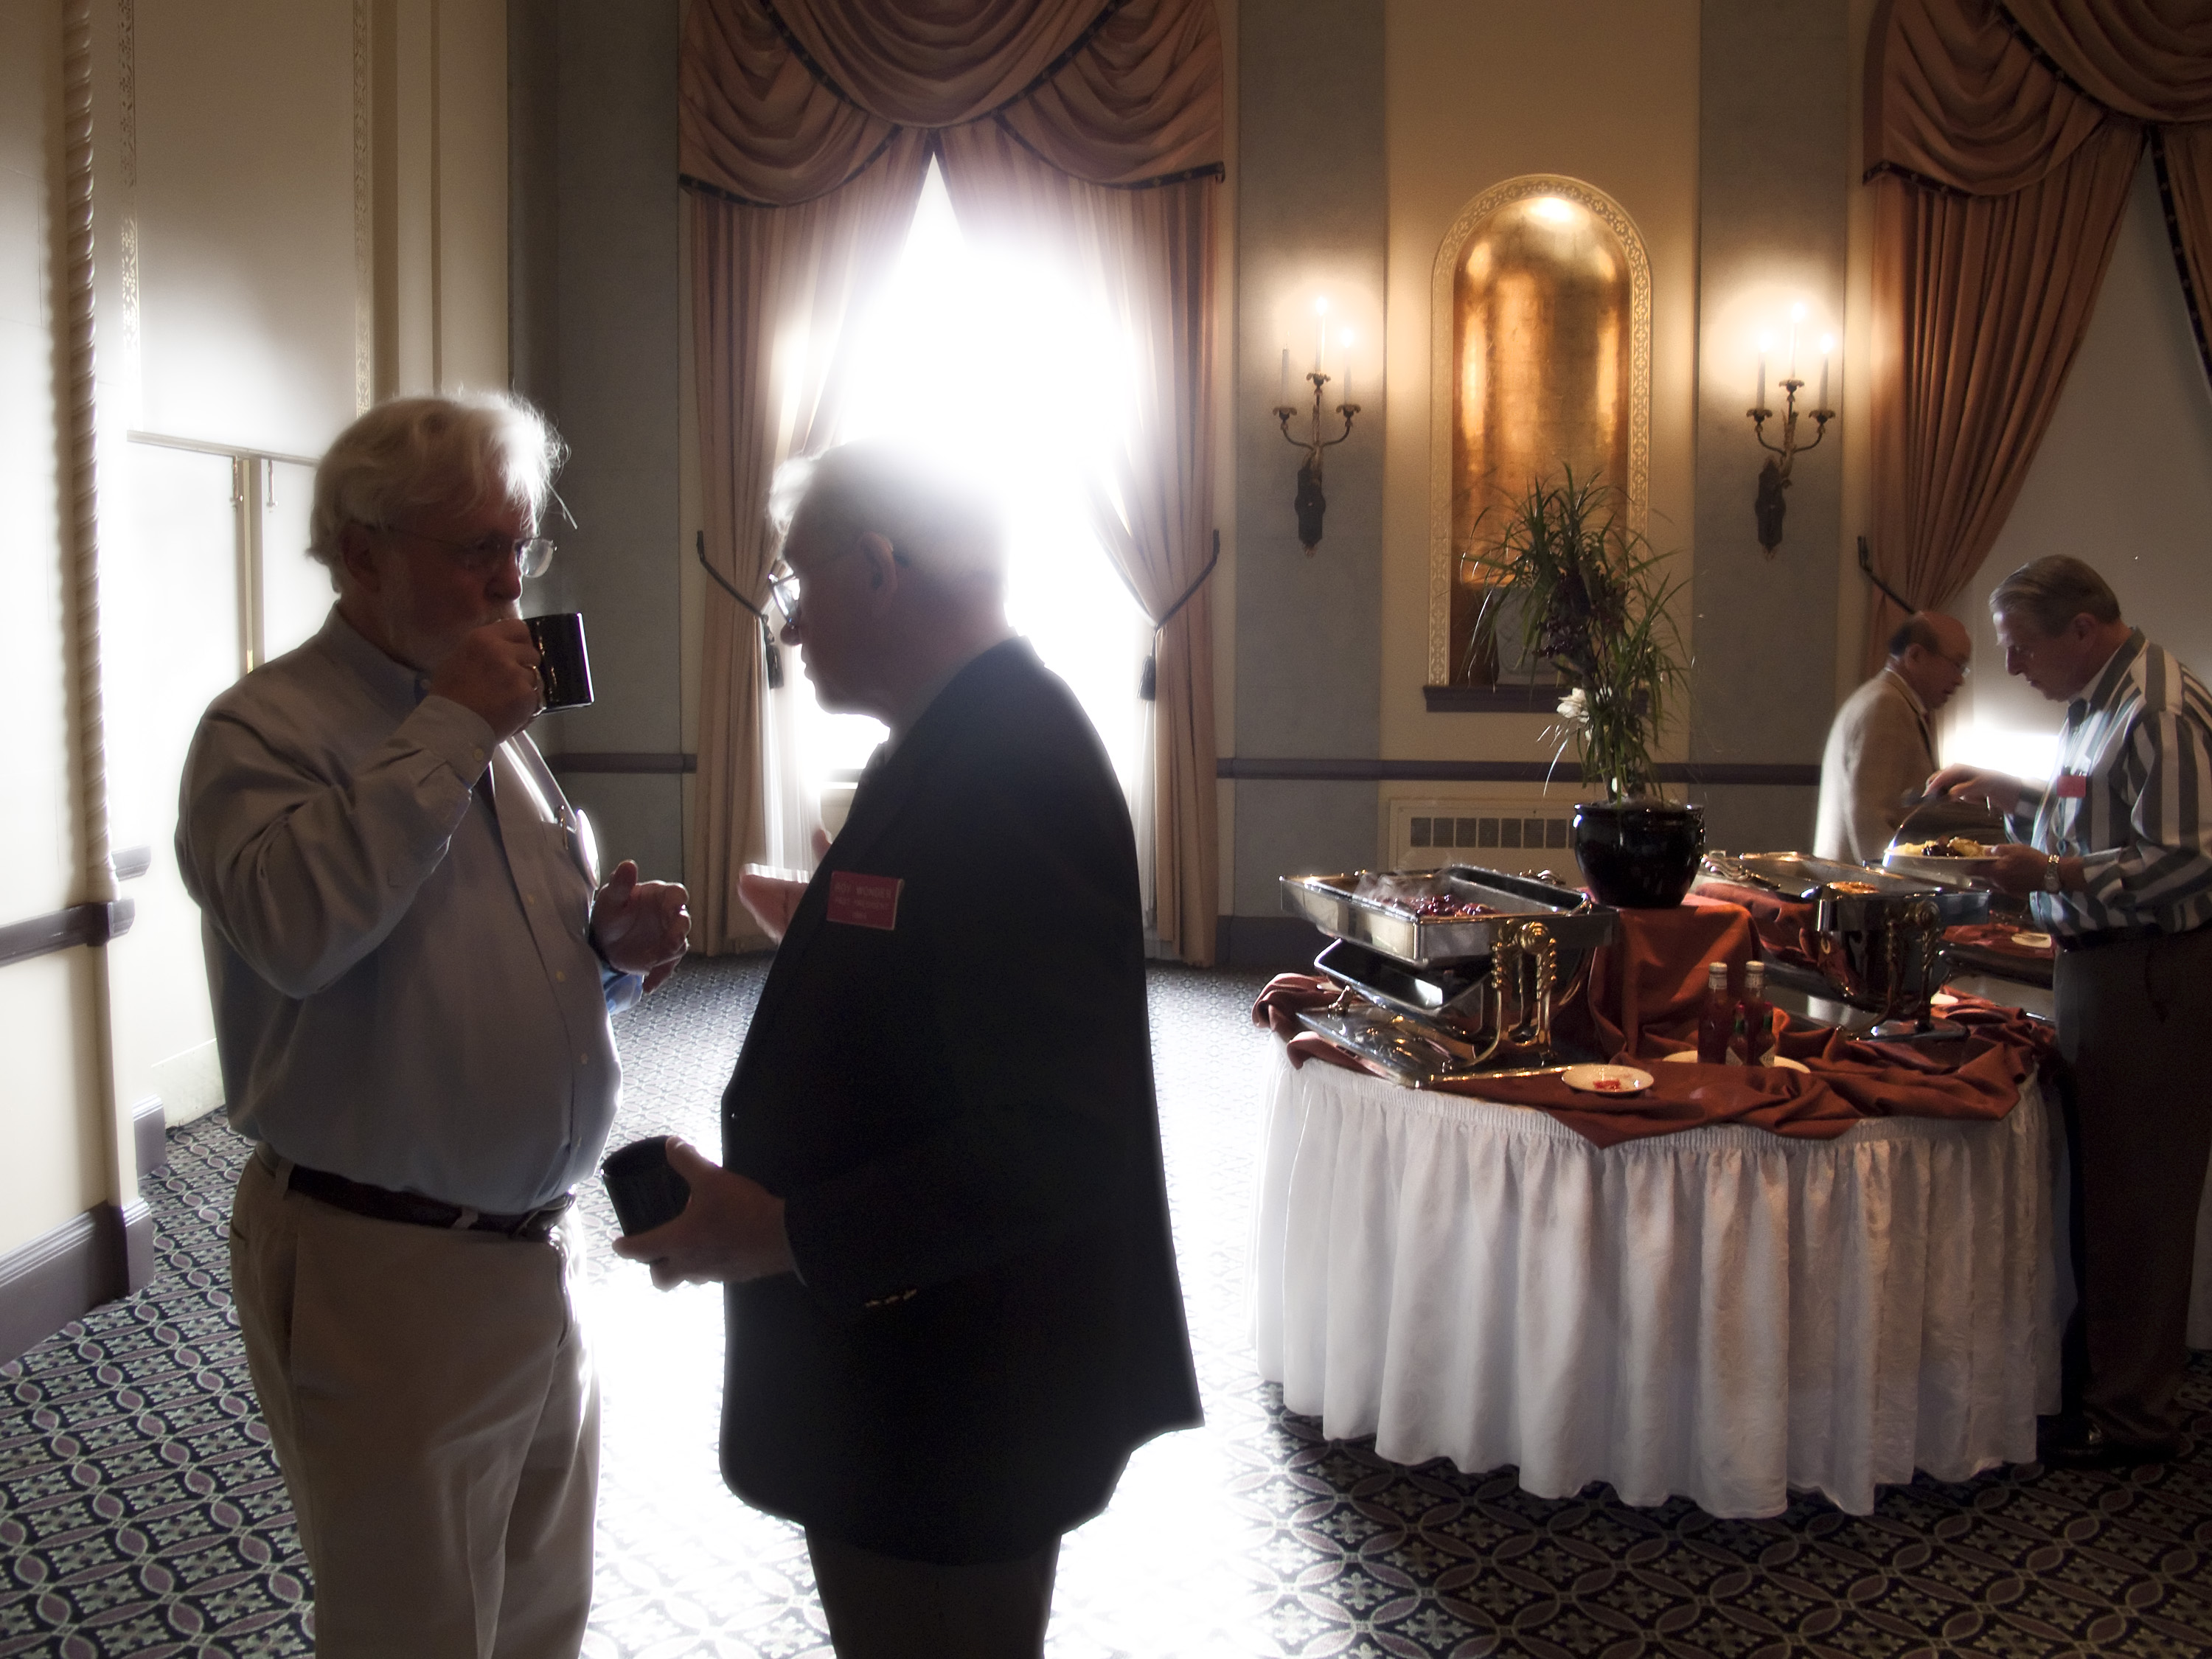
meal, wedding, ceremony, sanfrancisco, dinner, banquet